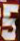
Number: 5